Lorent Saleh

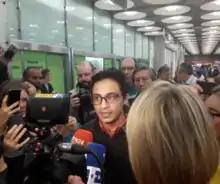
Saleh at his arrival at the Madrid–Barajas Airport in October 2018

In 2017, Saleh was one of eight Venezuelans awarded the Sakharov Prize, along with other detainees considered political prisoners by the European Parliament. In November, after the deferment of the preliminary hearing of Lorent 42 times, his relatives requested his immediate release to the Attorney General appointed by the Constituent National Assembly, Tarek William Saab, explaining that if a trial is not initiated two years after the arrest, the accused must be released immediately. By 4 September 2018, his hearing had been deferred 52 times.